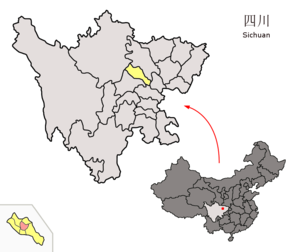
Le district de Jingyang est une subdivision administrative de la province du Sichuan en Chine. Il est placé sous la juridiction de la ville-préfecture de Deyang.